Sweet Charity (film)

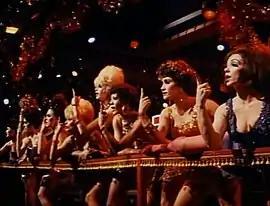

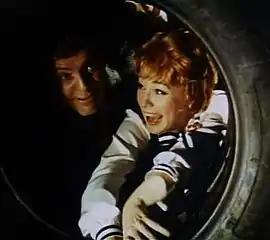

Ben Vereen, in his first screen role, appears in the film's dance ensemble. Other dancers include Lorene Yarnell, Lee Roy Reams, Toni Basil, Chelsea Brown, Linda Clifford, Kathryn Doby, Louise Quick, Lance LeGault, and Shelley Graham. Bud Cort makes an early, uncredited appearance as a hippie.